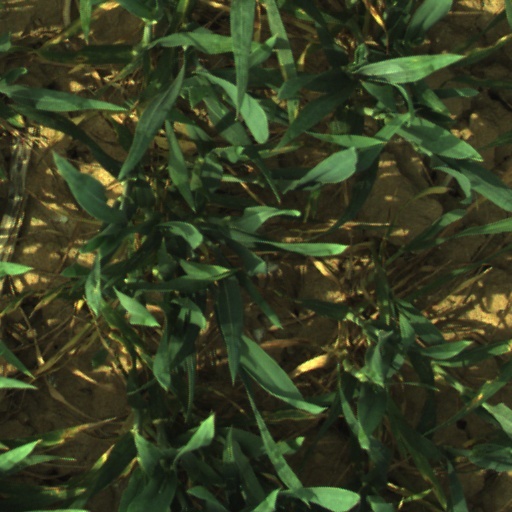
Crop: wheat